Tassilo III, Duke of Bavaria

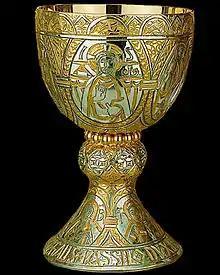
The Tassilo Chalice, c. 780 (reproduction)

Tassilo III ( 741 – c. 796) was the duke of Bavaria from 748 to 788, the last of the house of the Agilolfings. He was the son of Duke Odilo of Bavaria and Hitrud, daughter of Charles Martel.